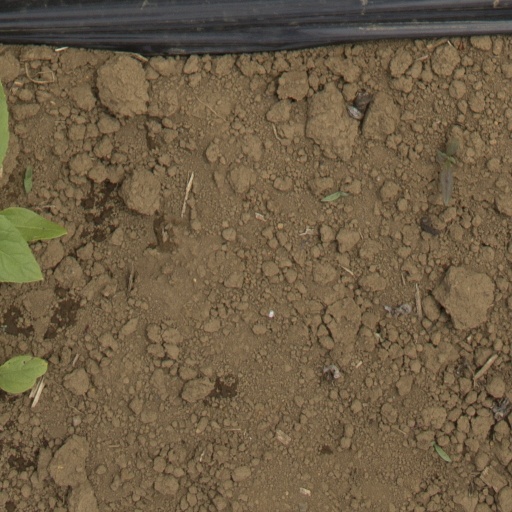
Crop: Jerusalem artichoke